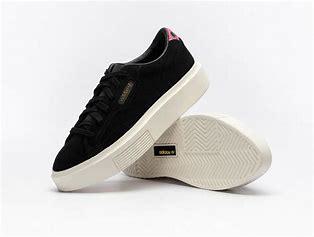
Brand: Adidas
Model: Sleek